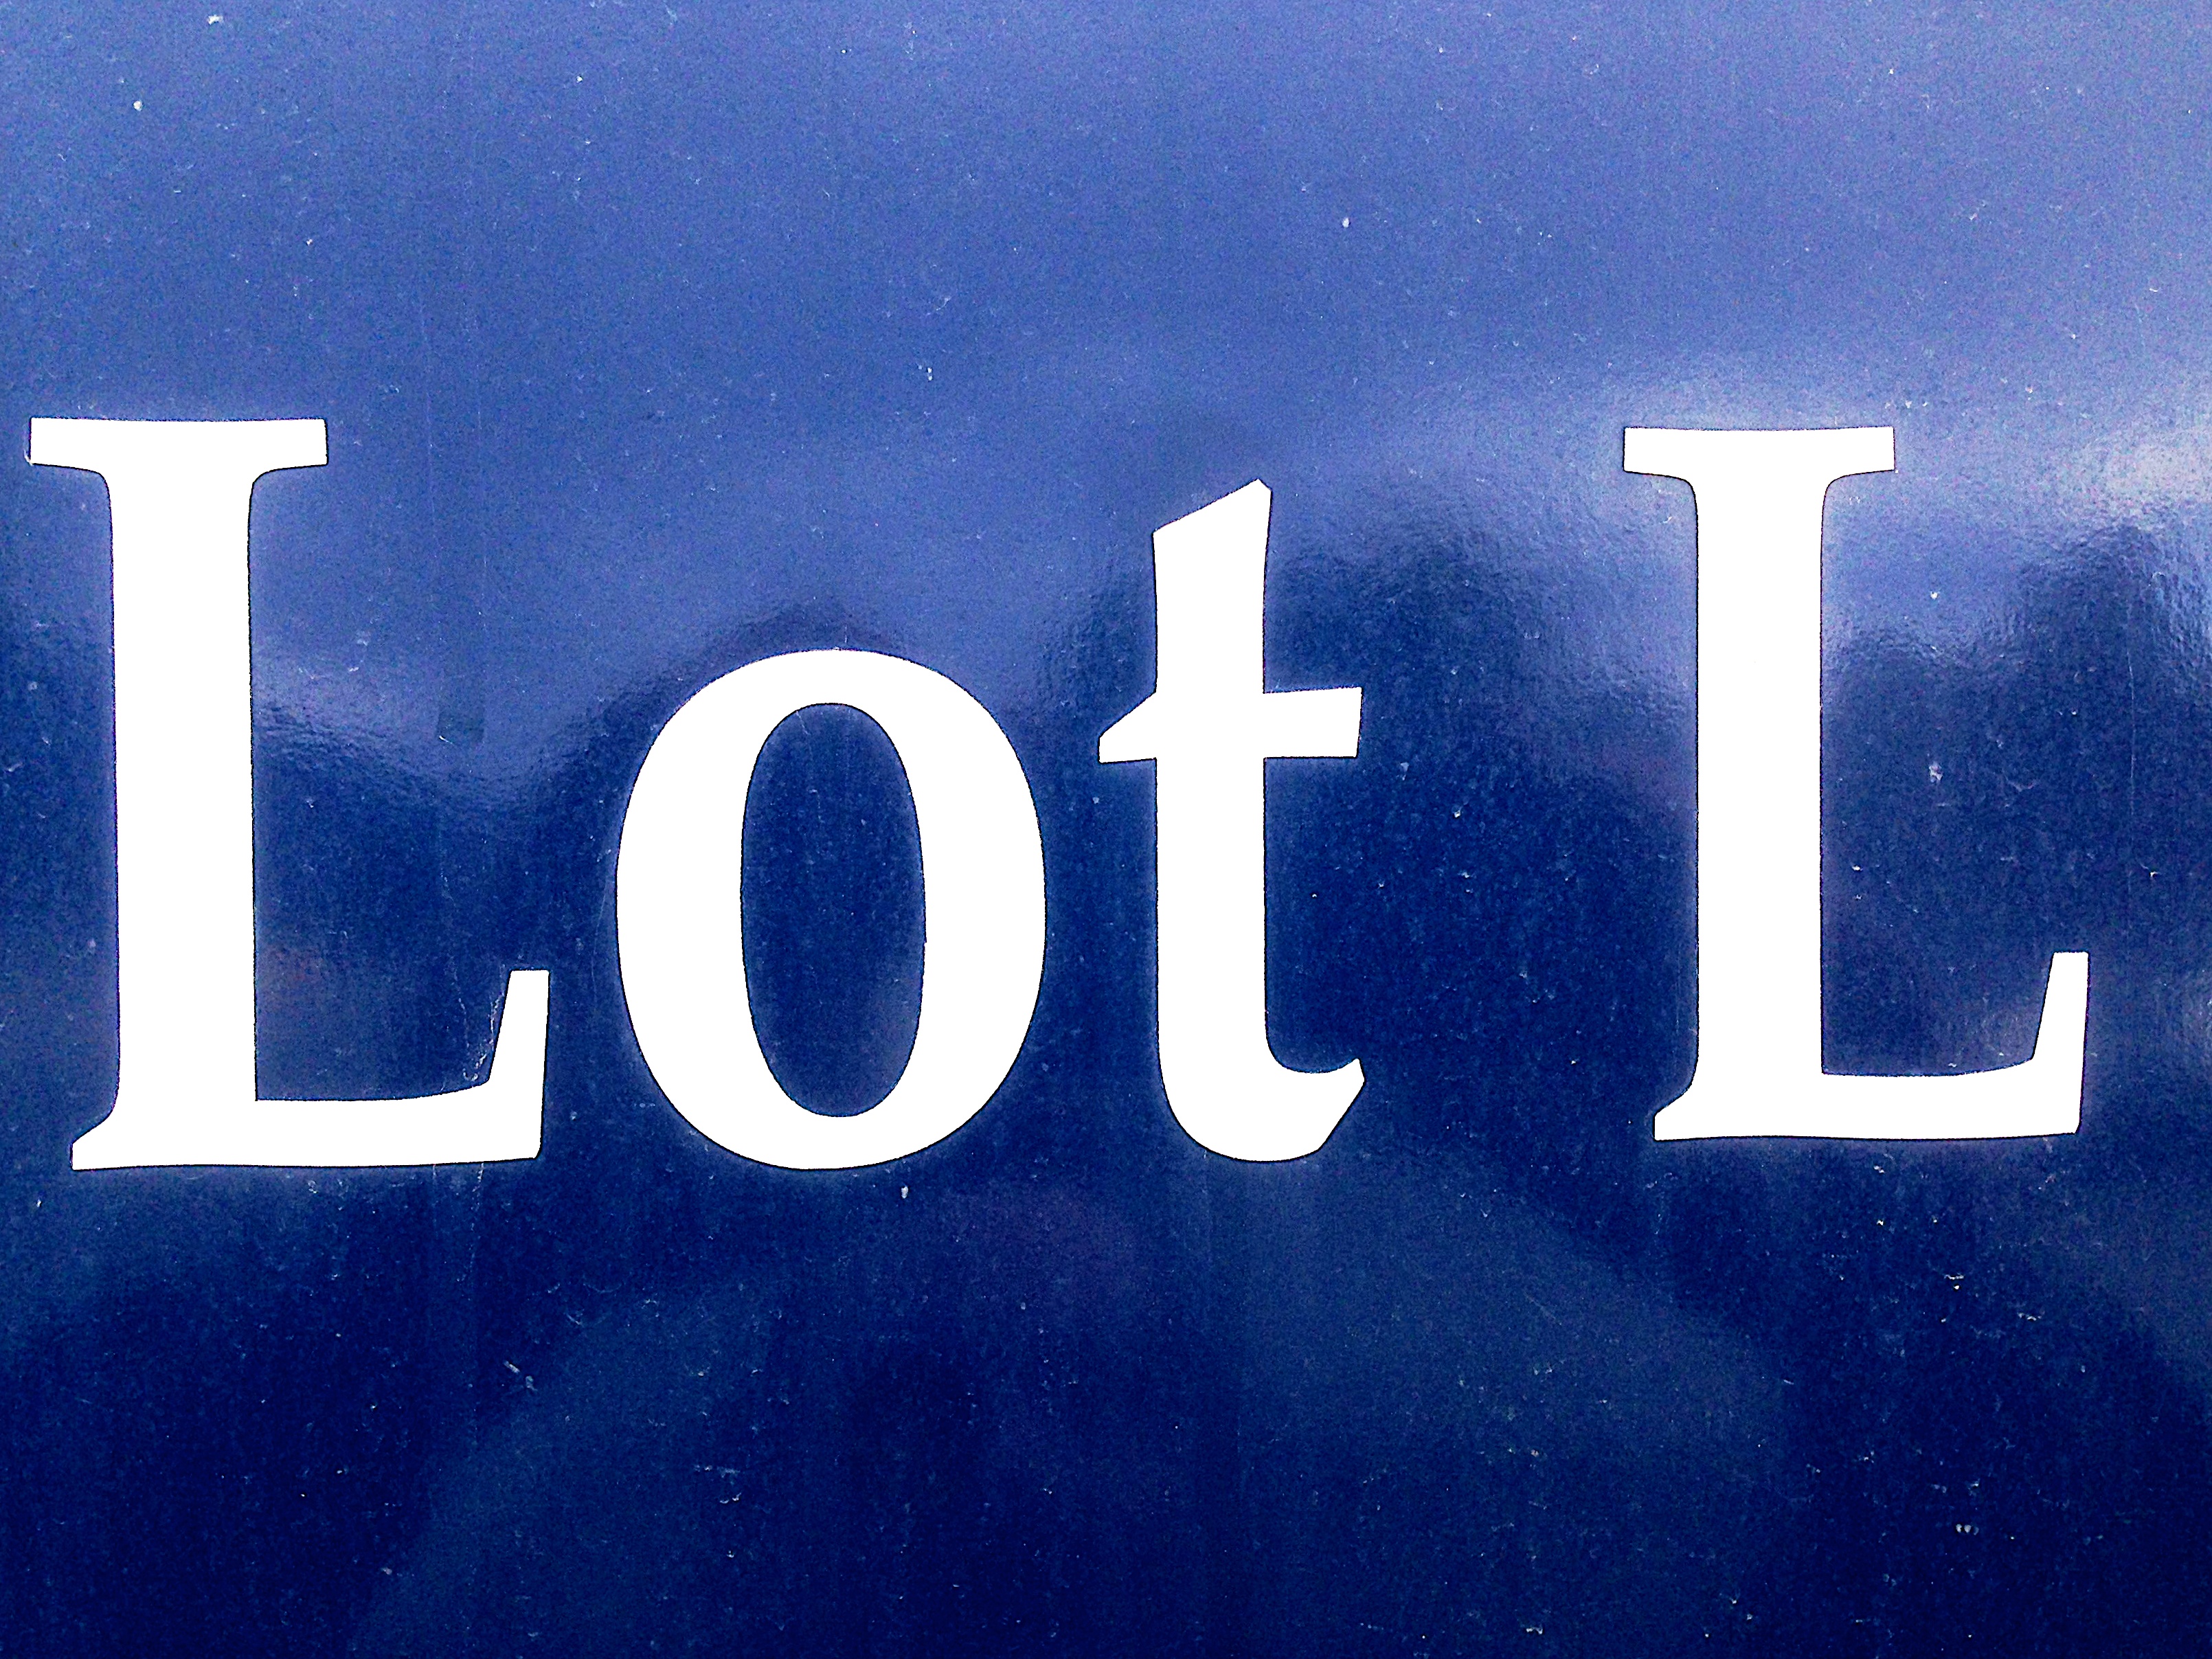
number, blue, brand, font, logo, text, shape, atmosphere of earth, computer wallpaper